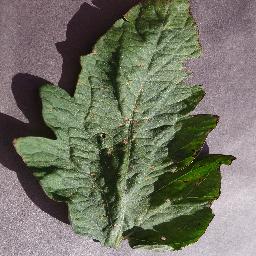
Label: Tomato___Target_Spot